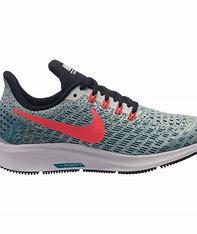
Brand: Nike
Model: Air Zoom Pegasus 35